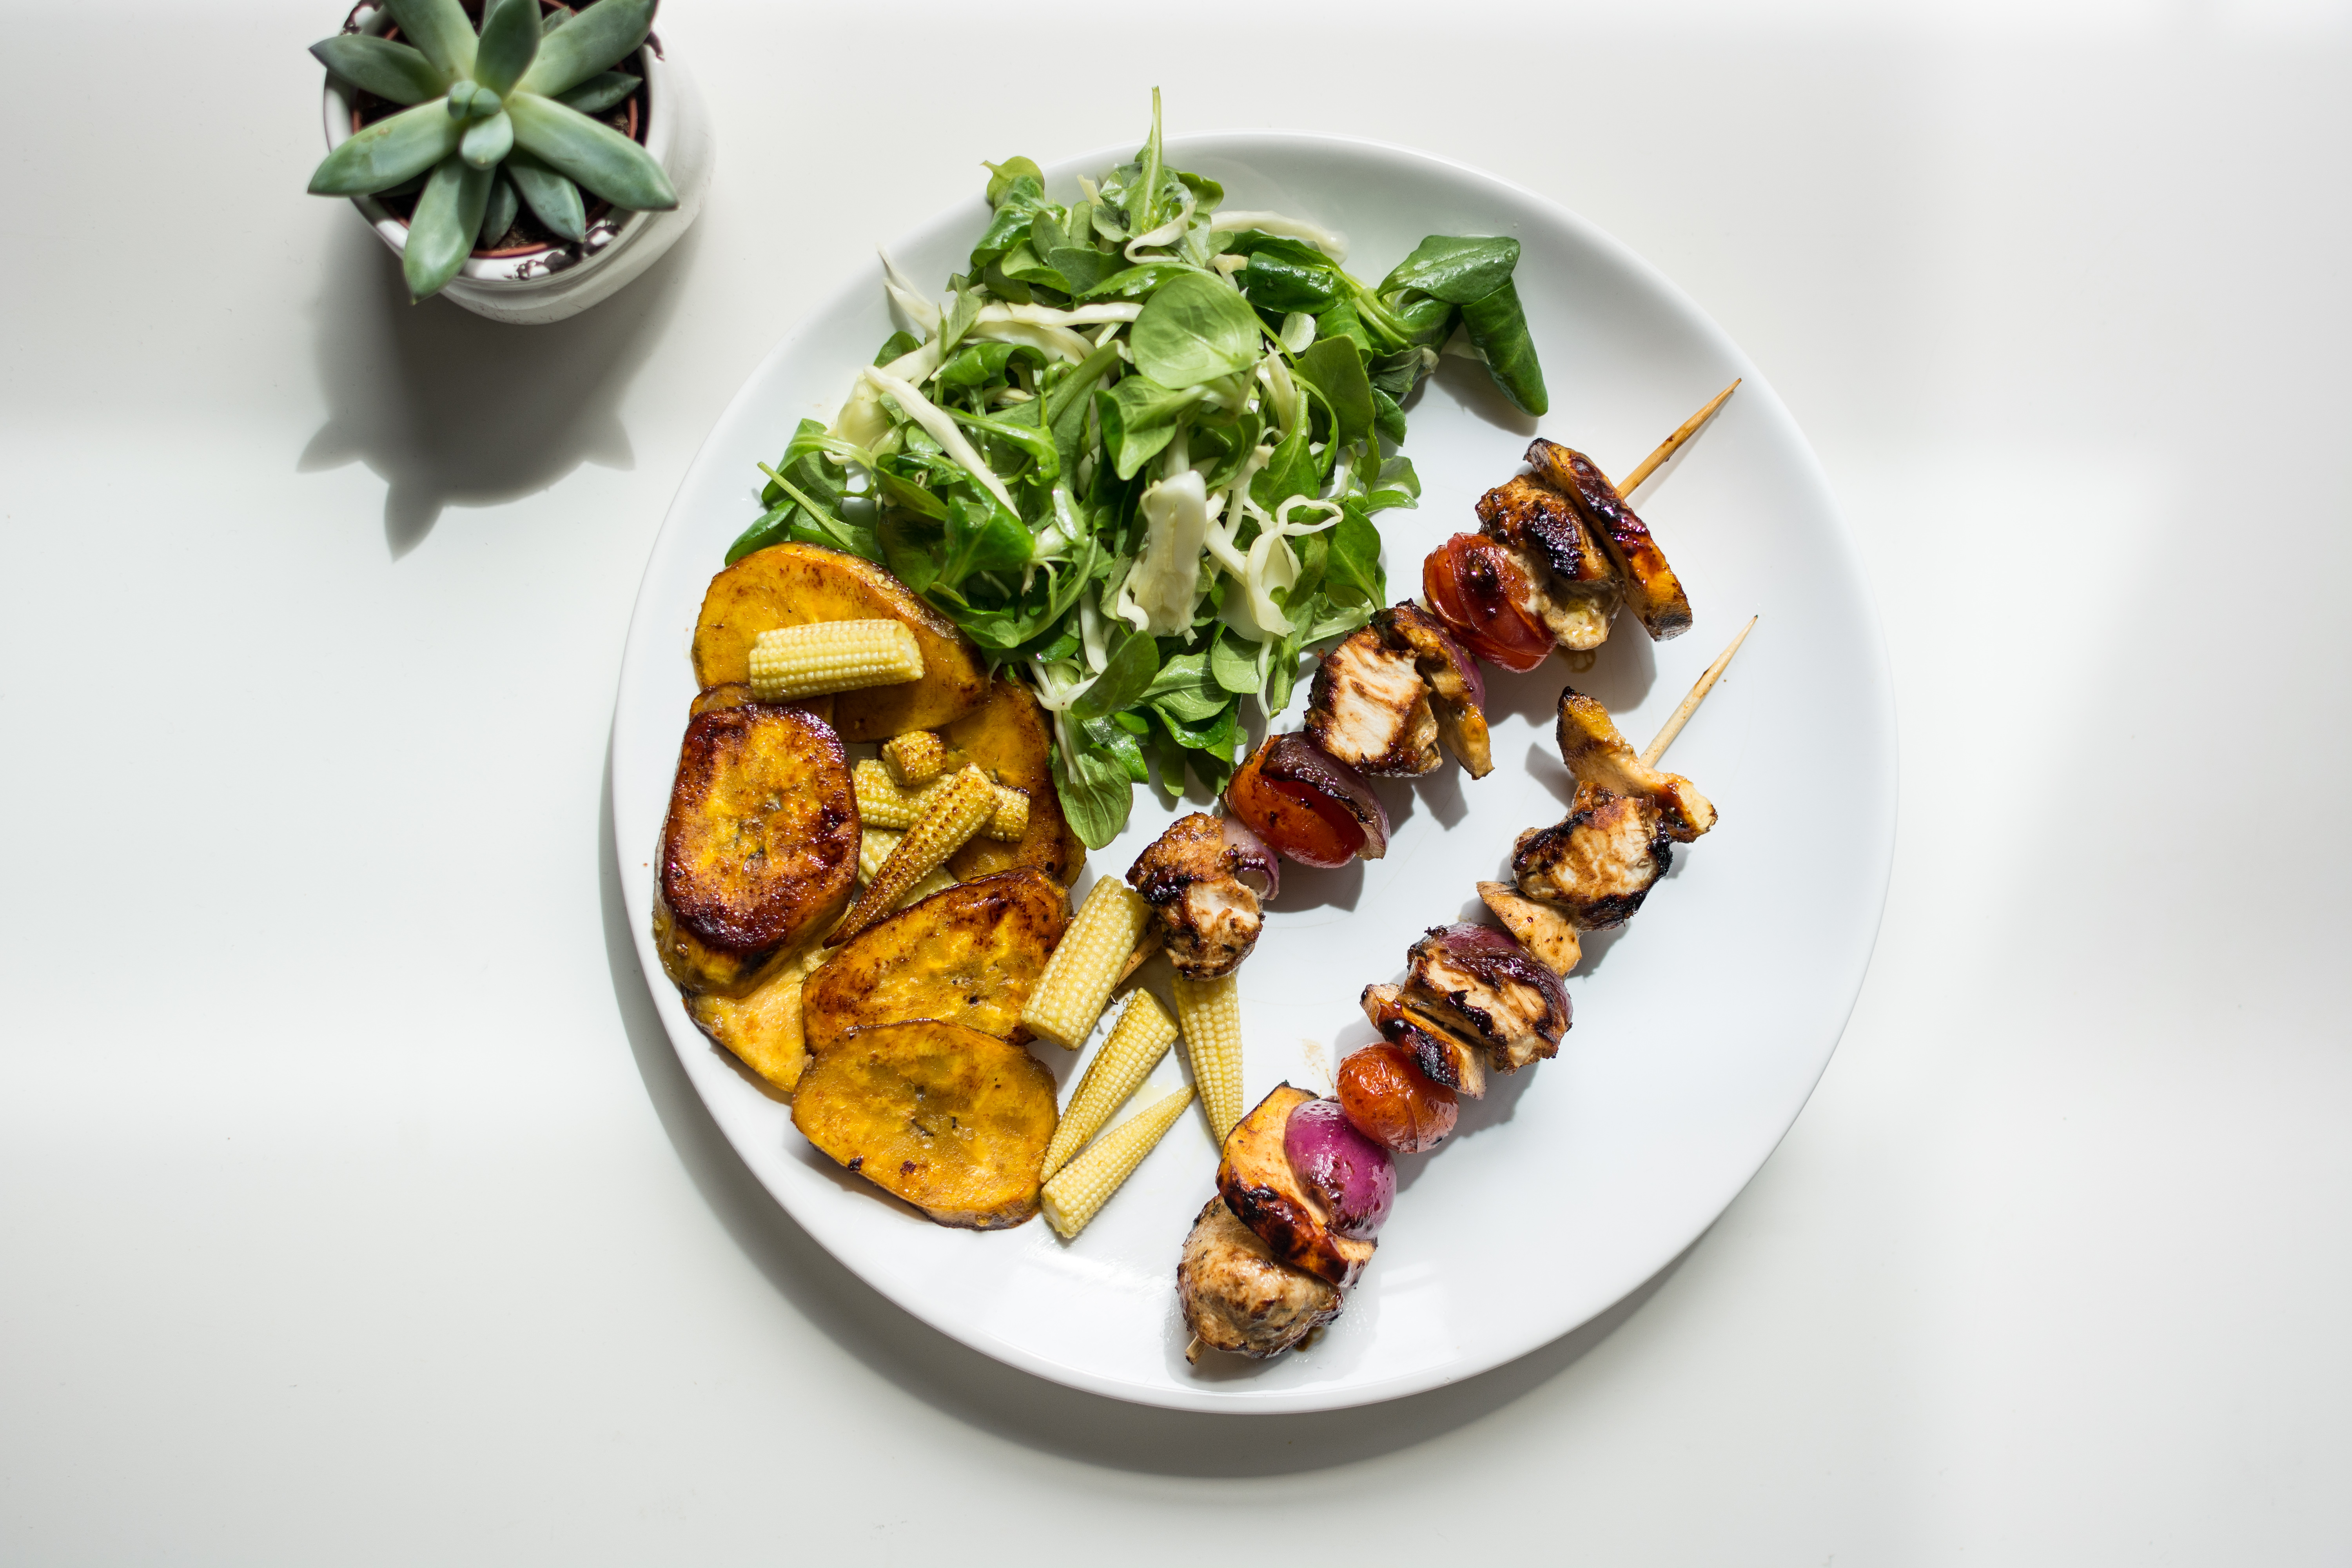
food, dish, cuisine, ingredient, vegan nutrition, brochette, souvlaki, produce, skewer, vegetarian food, shashlik, meat, recipe, kebab, mixed grill, finger food, satay, vegetable, fried food, mediterranean food, chicken meat, greek food, Shish taouk, Iranian cuisine, leaf vegetable